Wilhelm Kunst (actor)

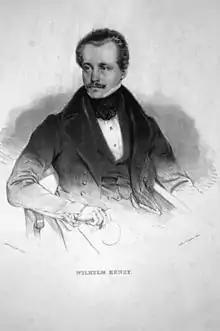
Wilhelm Kunst ca. 1850, lithograph by Faustin Herr

Wilhelm Kunst (2 February 1799 in Hamburg – 16 or 17 November 1859 in Vienna) was a German actor. He provoked varied reactions. He played heroic roles, roles that required subtlety and excellence in acting produced varied reactions. He did better in lower-rated versions of a particular plot, for example lesser translations of Shakespeare. He first played major roles in Lübeck and worked his way up to the Viennese stage. During his heyday, he did well economically, but ended his career in poverty. In 1825, he married actress Sophie Schröder.